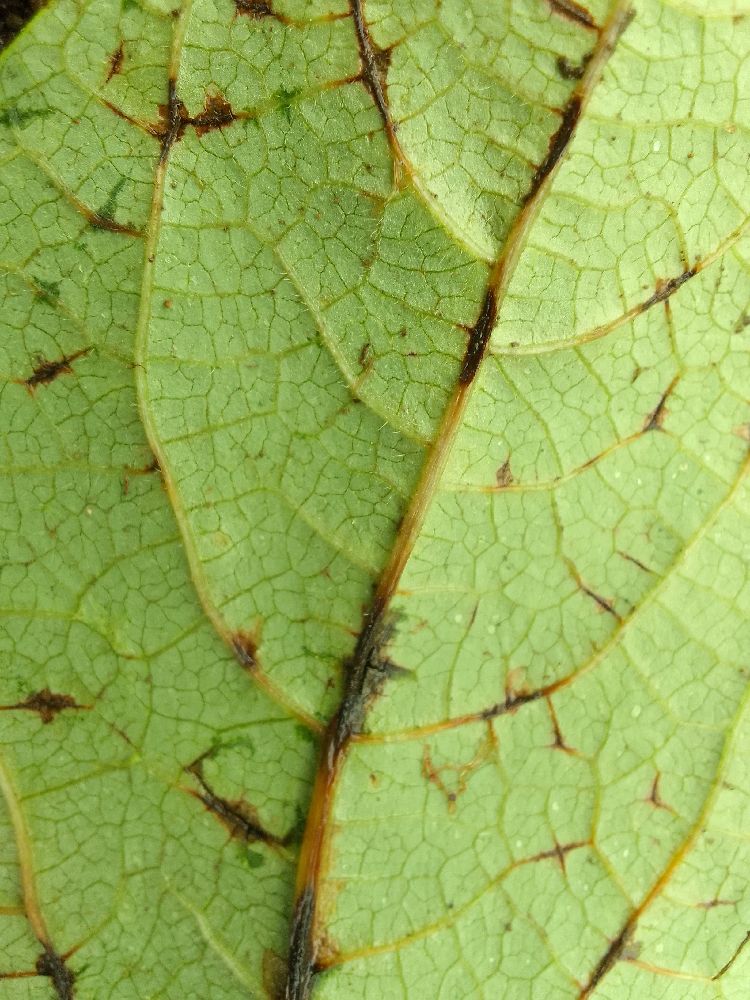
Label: anthracnose